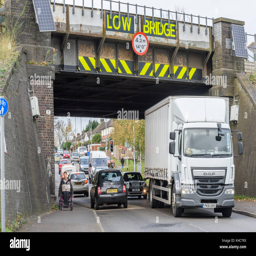
low railway bridge on the road